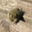
Label: frog